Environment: real
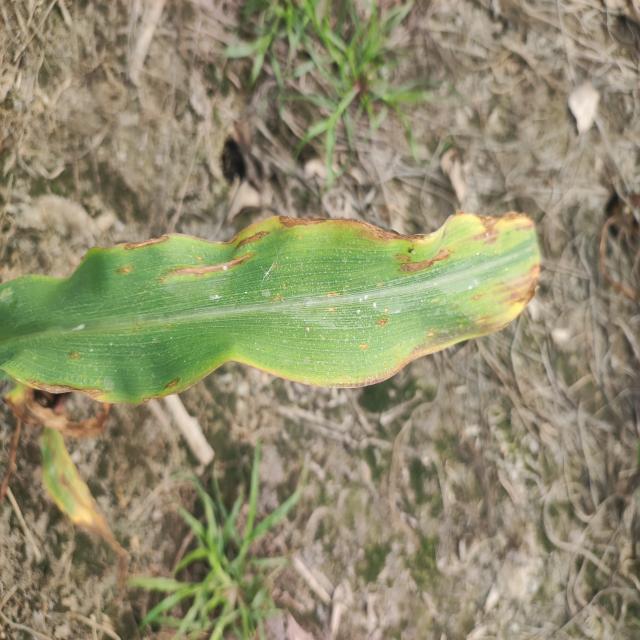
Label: potassium_deficiency